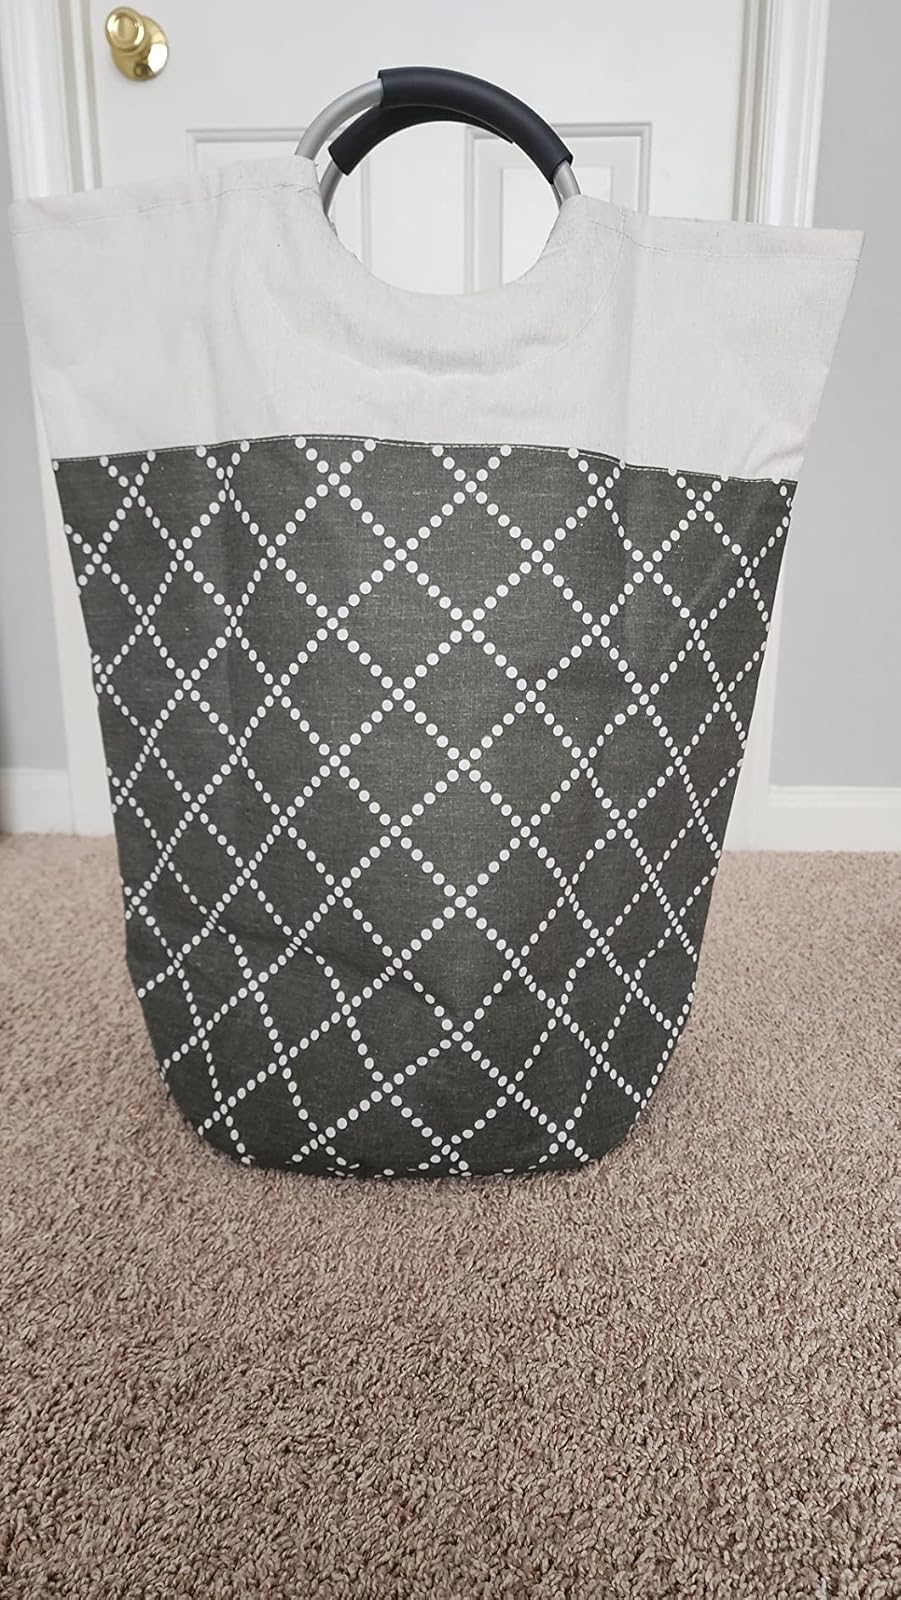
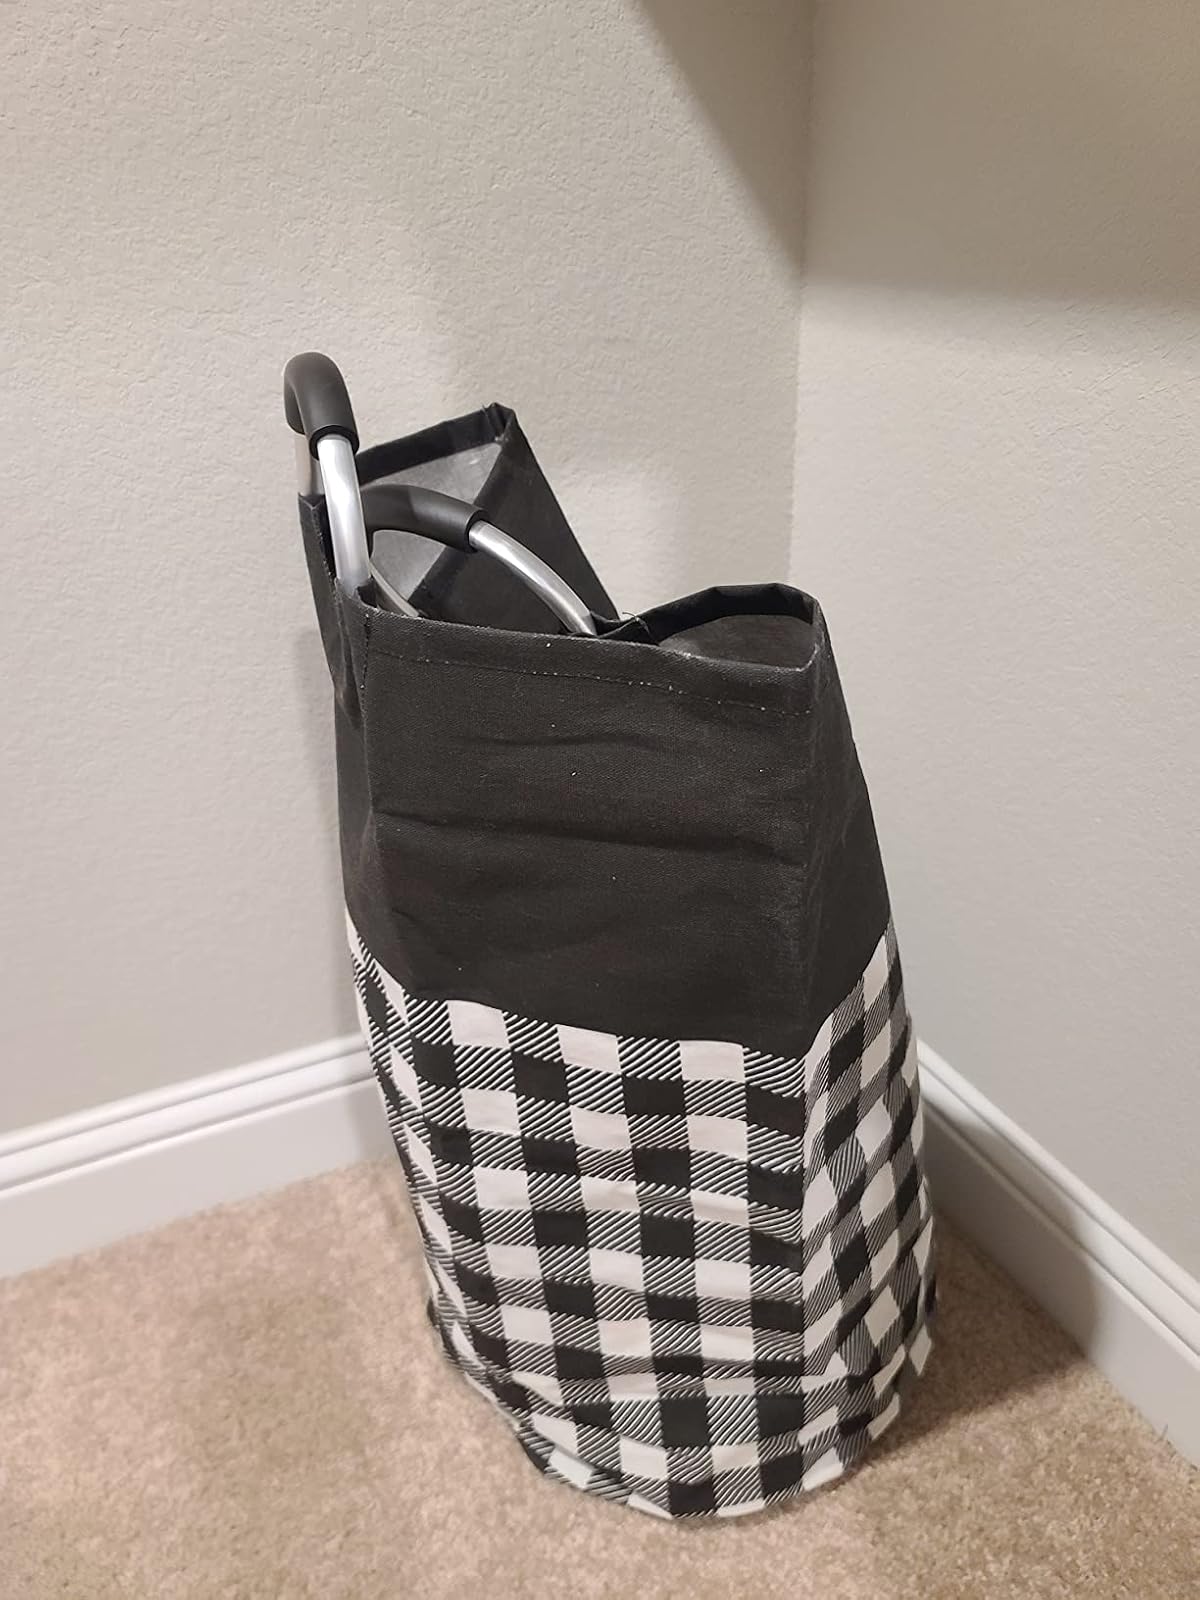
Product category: items_hamper
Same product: no